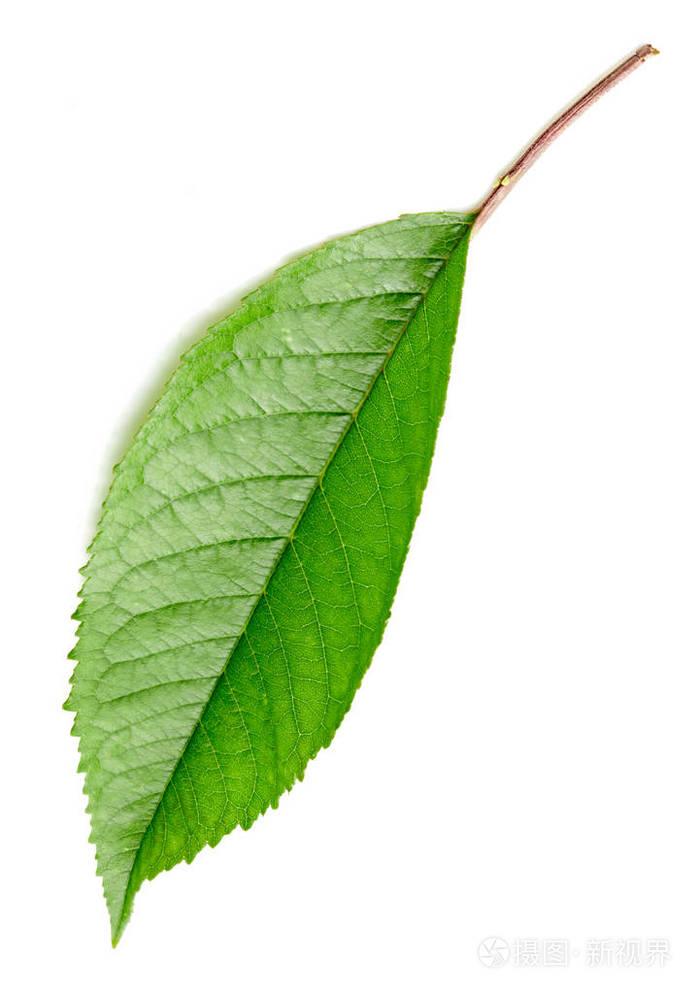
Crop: cherry
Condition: healthy